Institute for International Political Studies

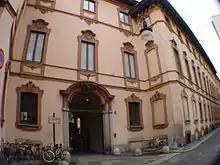
The Clerici Palace

Located in the heart of the city, in a district known in the 17th century as the "Contrada del prestino (oven) dei Bossi", Clerici Palace firstly belonged to Battista Visconti and was bought by the Clerici's, a family of silk merchants and bankers from the Como Lake, only towards the middle of 1600 (about 1653).